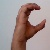
The image shows a hand gesture representing the letter 'C' in Indian Sign Language.